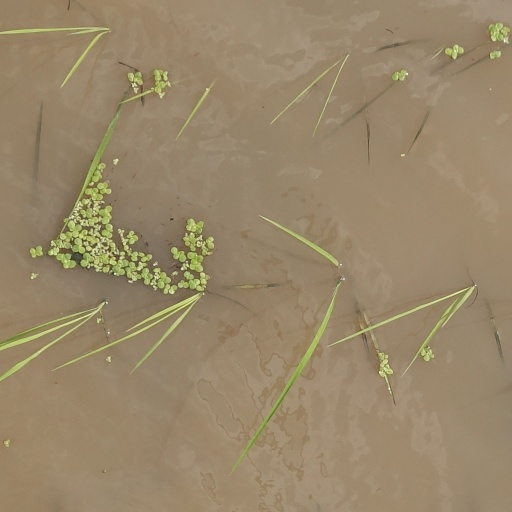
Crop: rice